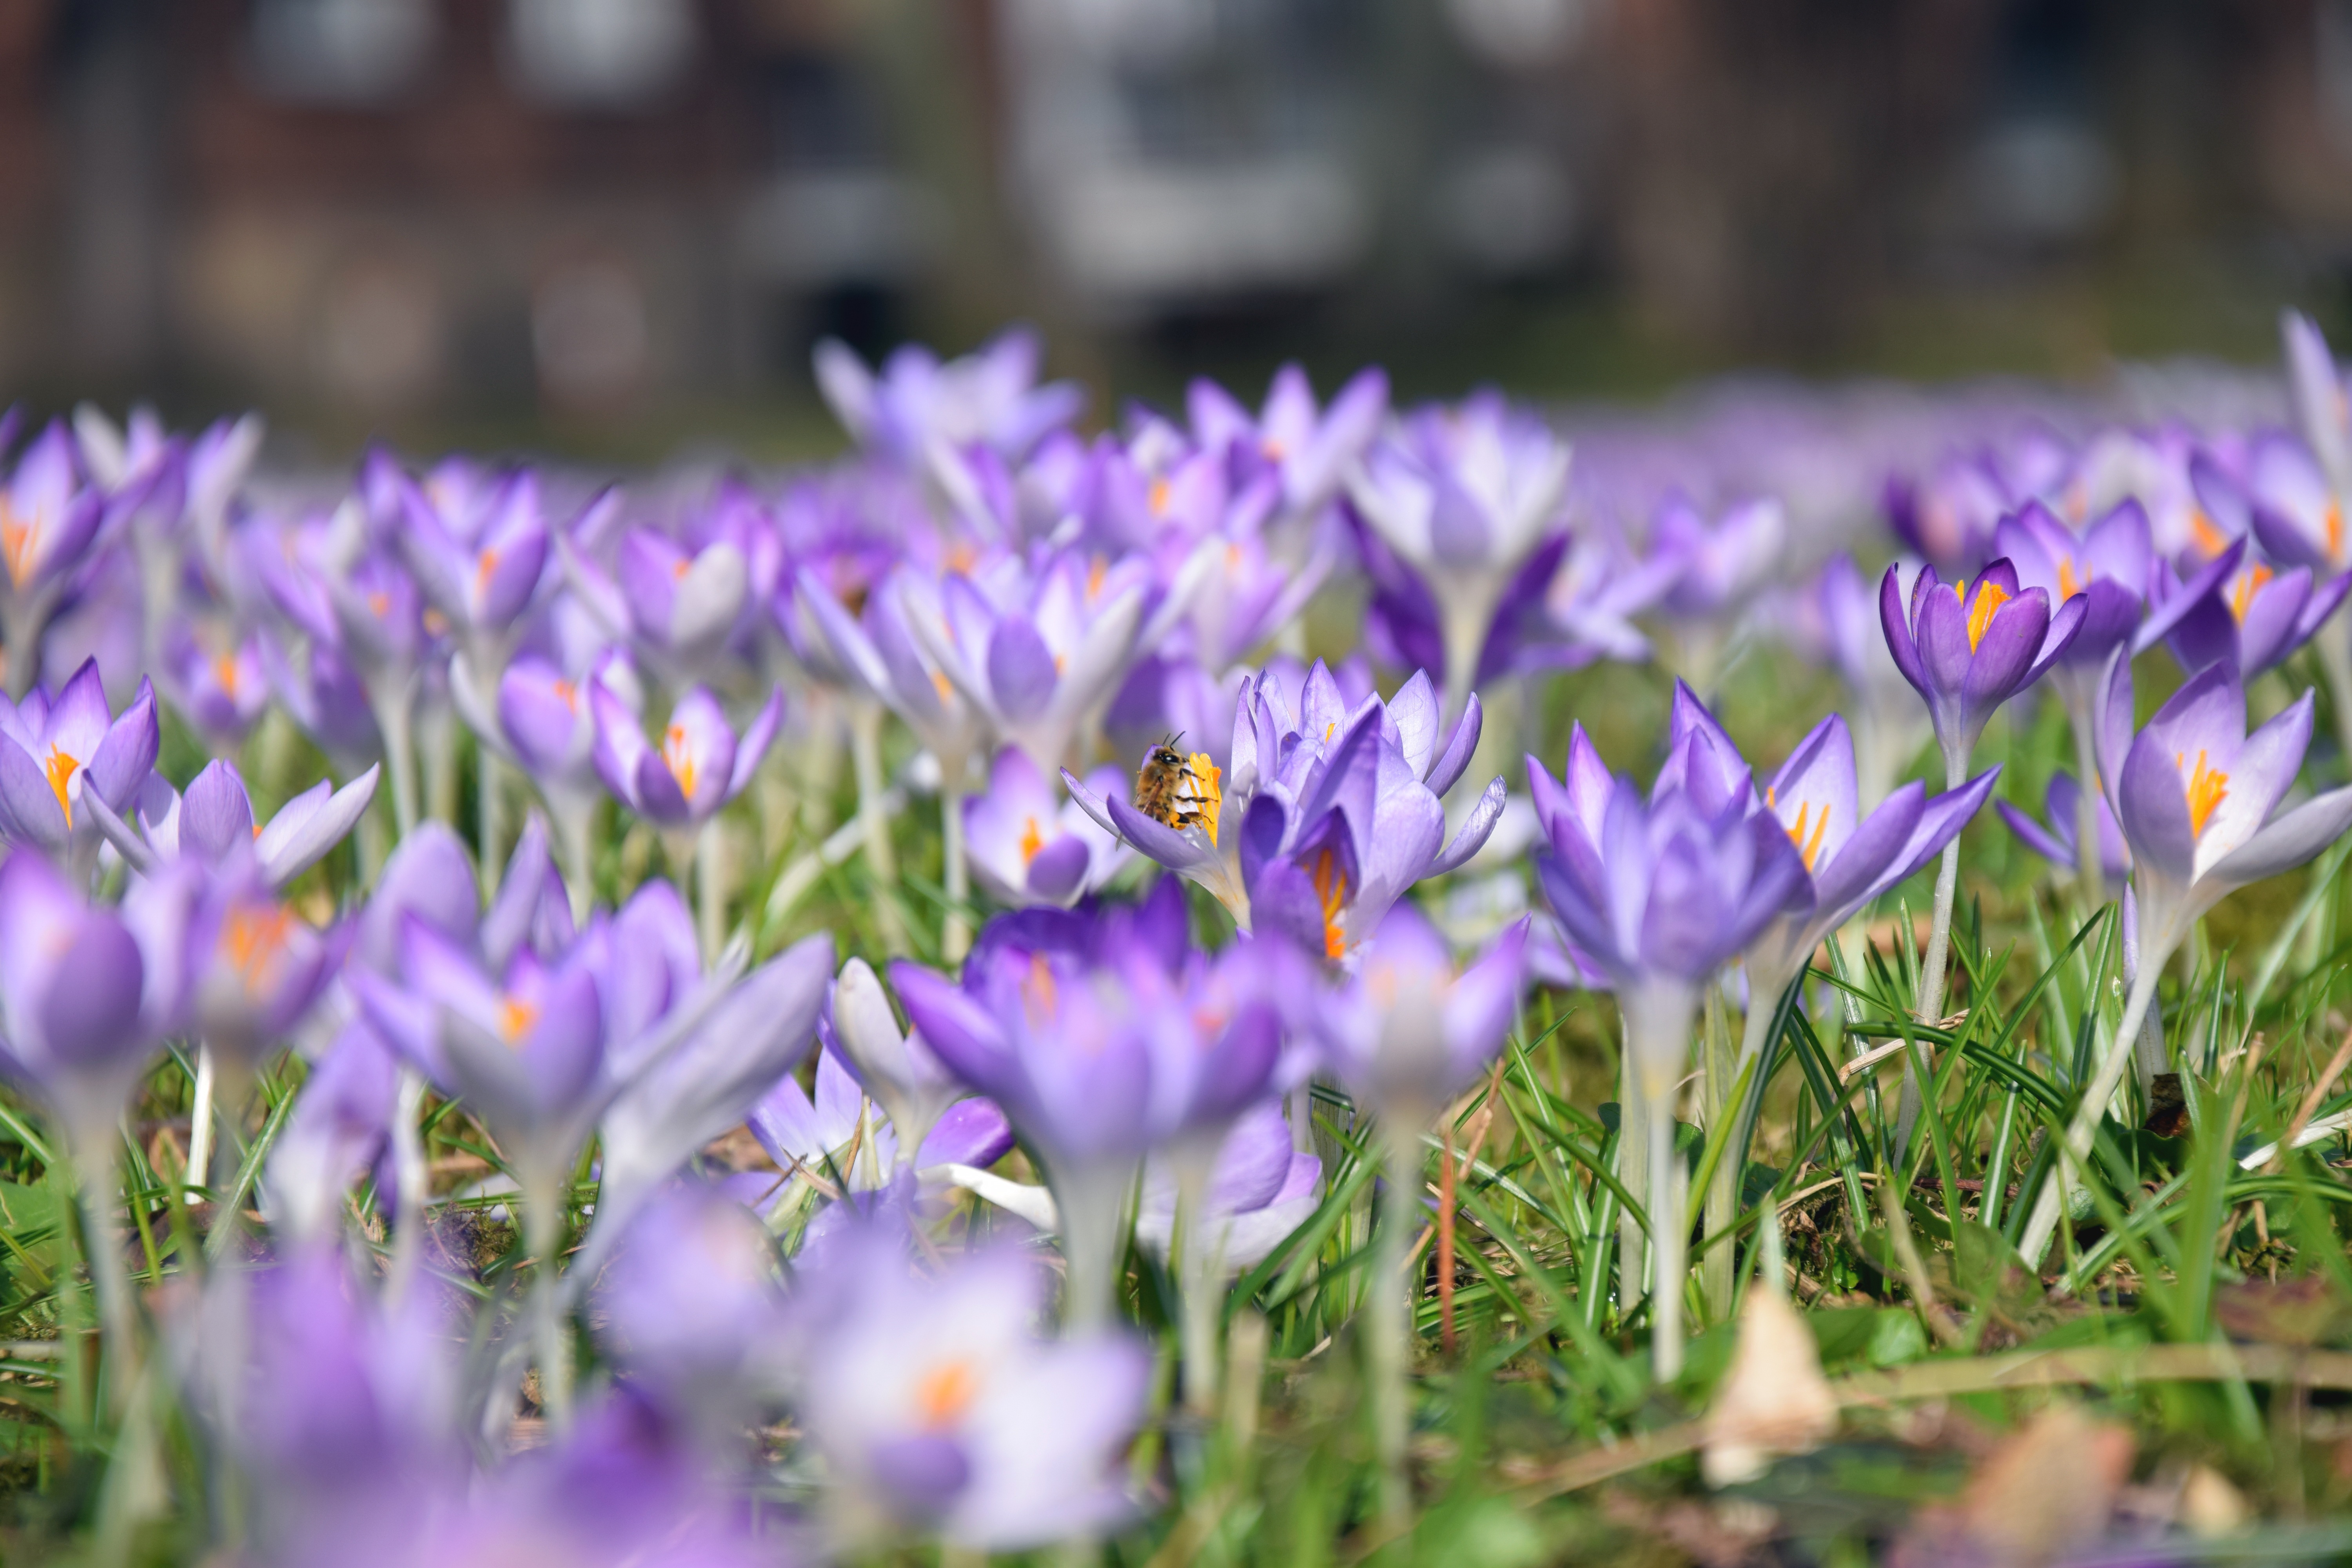
blossom, plant, field, meadow, flower, purple, bloom, spring, botany, flora, wildflower, eye, bee, crocus, early bloomer, macro photography, flowering plant, land plant, iris family